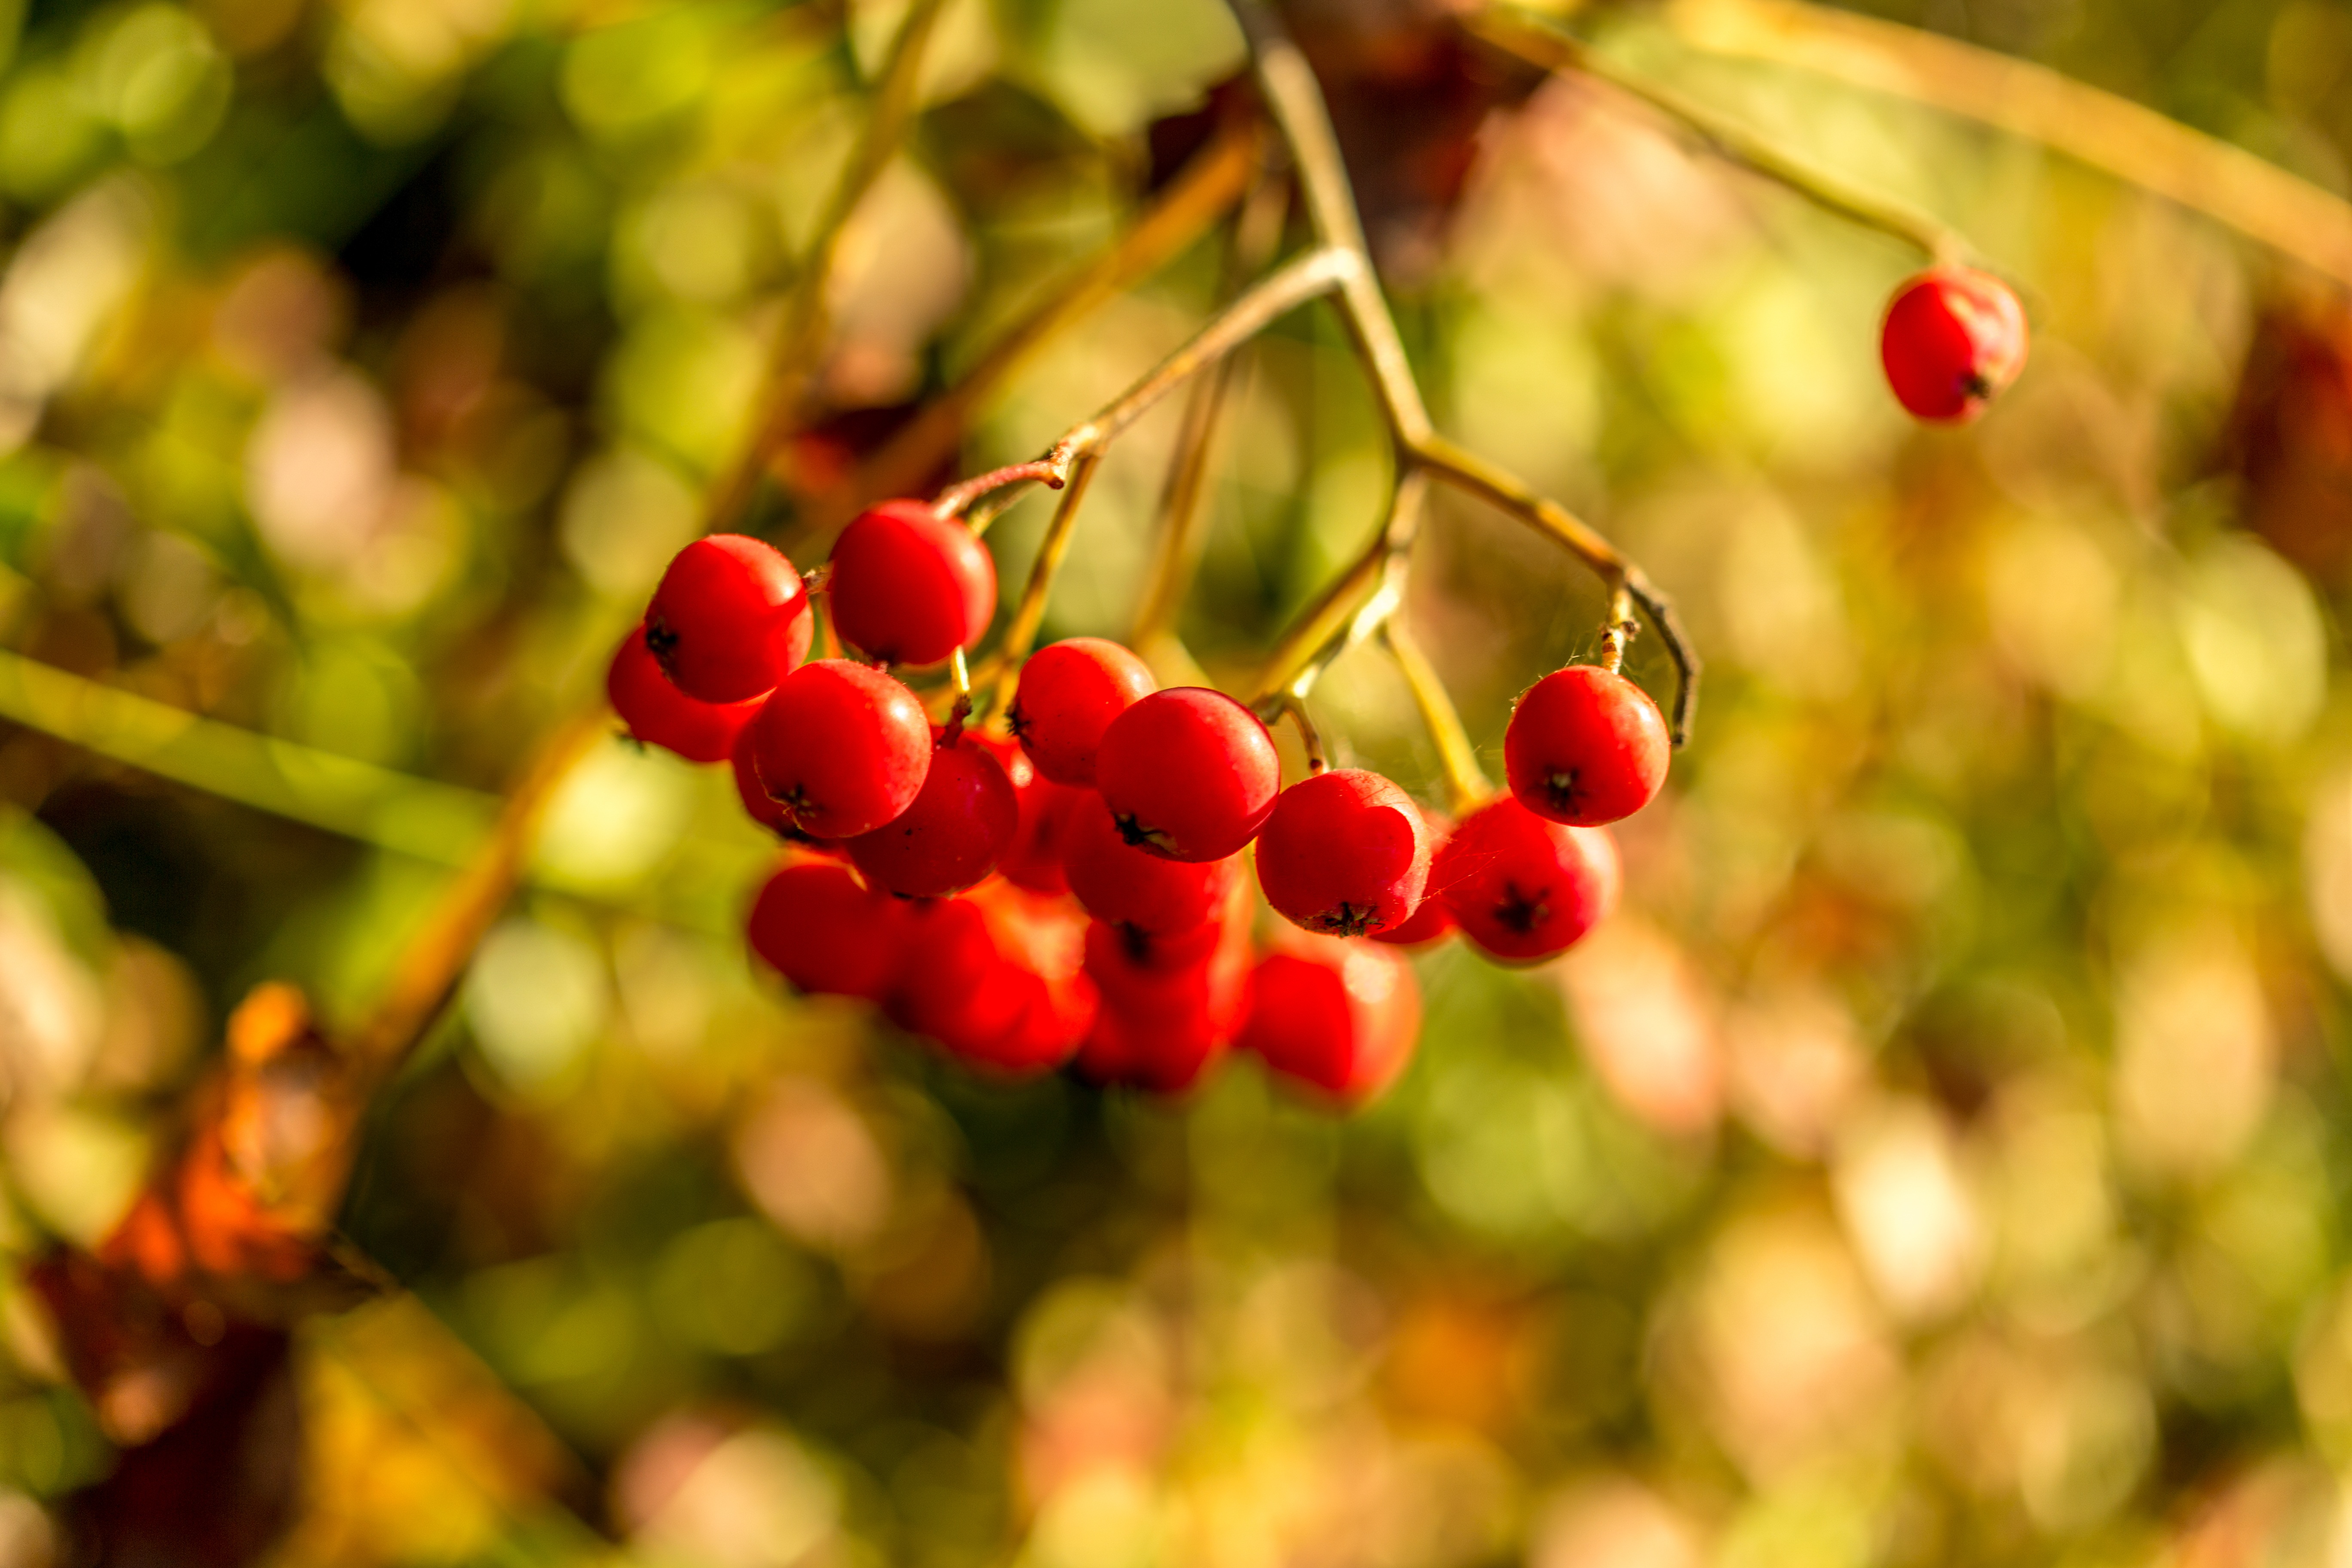
branch, plant, fruit, berry, leaf, flower, food, red, produce, autumn, flora, season, red berry, shrub, rowan, macro photography, flowering plant, land plant, pihjaja, berry clusters